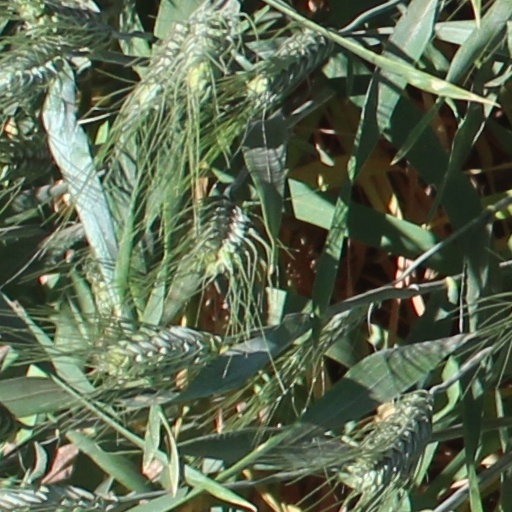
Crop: wheat